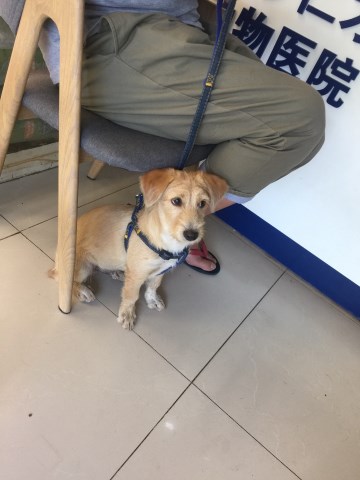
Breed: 2925-n000114-toy_poodle